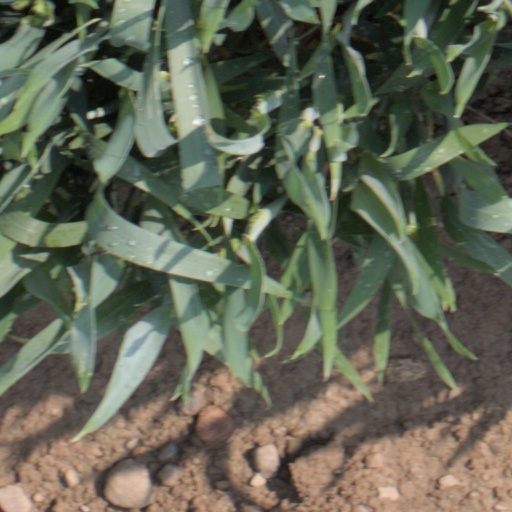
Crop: wheat